School of Law, University of Mumbai

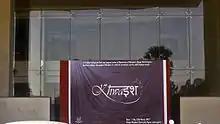
Khwaish Fest MUTC Banner

The College celebrates all the festivals throughout the year and has annual Week of Celebrations in Winter.